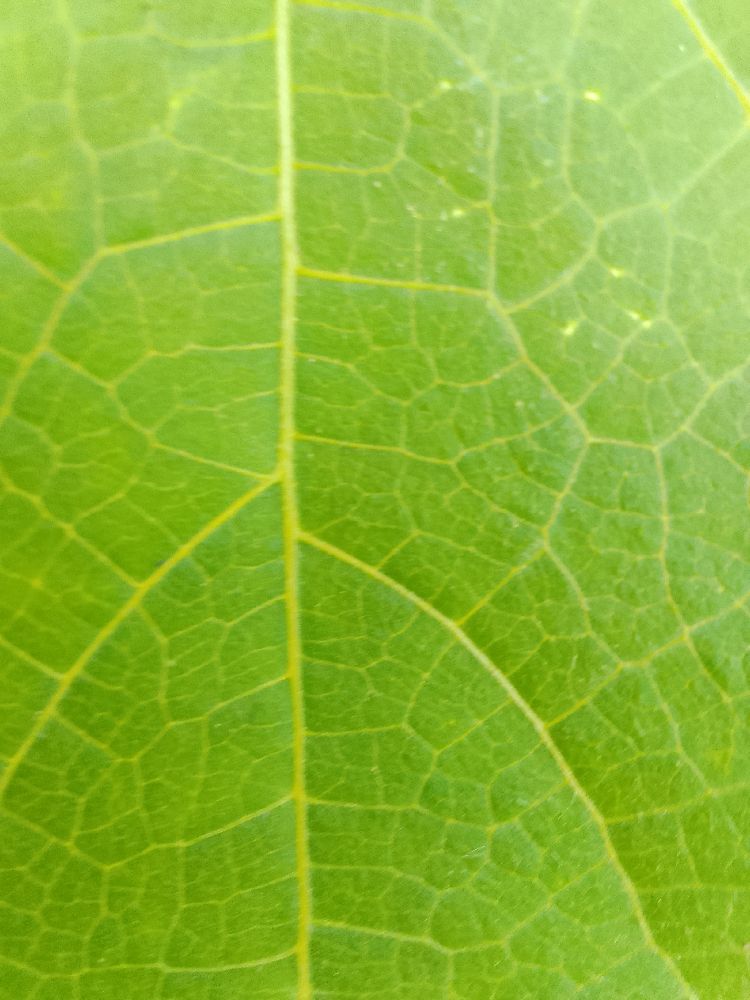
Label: healthy